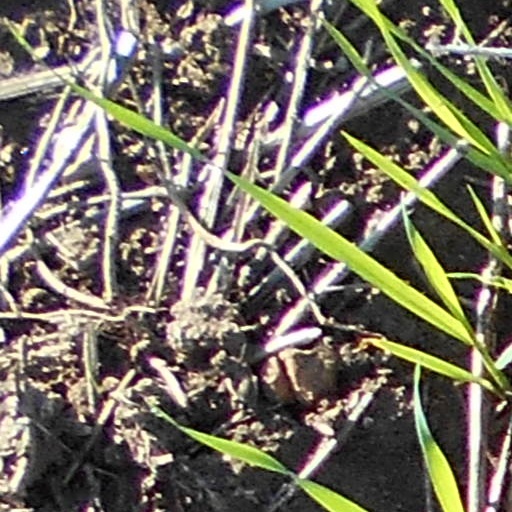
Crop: wheat